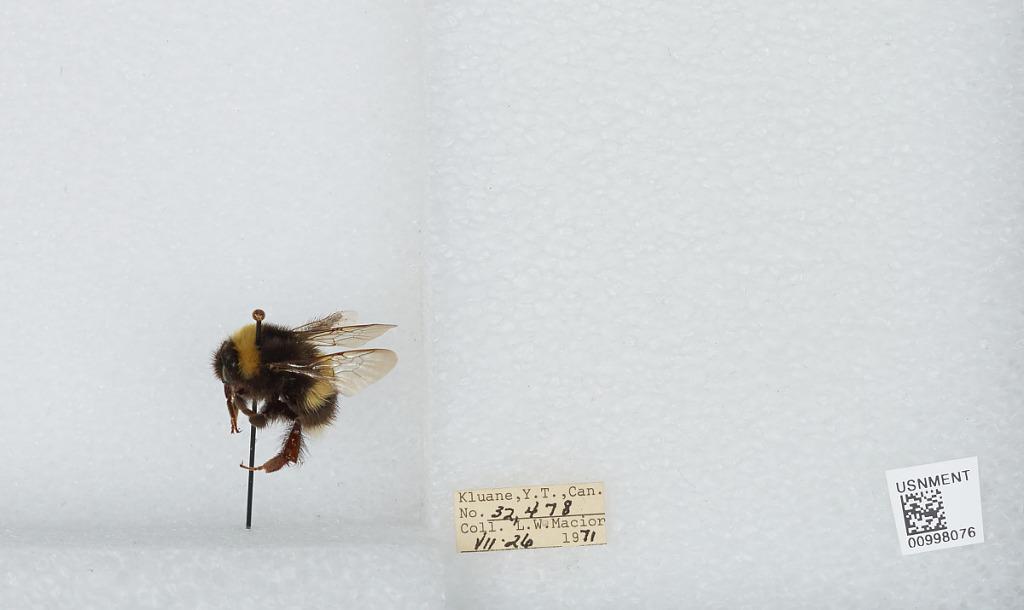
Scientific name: Bombus (Bombus) lucorum (Linnaeus)
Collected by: L. Macior
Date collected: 1971-7-26
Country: Canada
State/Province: Yukon Territory
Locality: Kluane
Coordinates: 60.75, -139.5